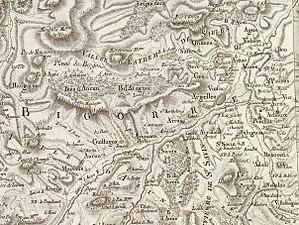
Argelès-Gazost sur la Carte de Cassini.
Villelongue est une commune française située dans le département des Hautes-Pyrénées, en région Occitanie.
Saint-Savin est une commune française située dans le département des Hautes-Pyrénées, en région Occitanie. Elle appartient selon l'INSEE à la banlieue de l'unité urbaine d'Argelès-Gazost, petite agglomération d'environ 7 000 habitants.
Aucun est une commune française située dans le département des Hautes-Pyrénées, en région Occitanie.
Uz est une commune française située dans le département des Hautes-Pyrénées, en région Occitanie.
Salles est une commune française située dans le département des Hautes-Pyrénées, en région Occitanie.
Lau-Balagnas est une commune française située dans le département des Hautes-Pyrénées, en région Occitanie.
Bun est une commune française située dans le département des Hautes-Pyrénées, en région Occitanie.
Arcizans-Avant est une commune française située dans le département des Hautes-Pyrénées, en région Occitanie.
Ouzous est une commune française située dans le département des Hautes-Pyrénées, en région Occitanie.
Ayzac-Ost est une commune française située dans le département des Hautes-Pyrénées, en région Occitanie.
Gez est une commune française située dans le département des Hautes-Pyrénées, en région Occitanie.
Arrens-Marsous est une commune française située dans le département des Hautes-Pyrénées, en région Occitanie associant deux villages, Arrens et Marsous. Elle appartient selon l'INSEE à la banlieue de l'unité urbaine d'Argelès-Gazost, petite agglomération d'environ 7 000 habitants.
Arcizans-Dessus est une commune française située dans le département des Hautes-Pyrénées, en région Occitanie.
Le val d'Azun est une des sept vallées des Pyrénées françaises du Lavedan, partie sud-occidentale de la Bigorre qui appartient actuellement au département des Hautes-Pyrénées, région Occitanie. C'est un ensemble de hautes vallées pyrénéennes qui bute au nord sur le bassin de Lourdes, à l'est sur la vallée de l'Adour, au sud sur l'Aragon par le Balaïtous et, à l'ouest sur le Béarn.
Ayros-Arbouix est une commune française située dans le département des Hautes-Pyrénées, en région Occitanie.
Sère-en-Lavedan est une commune française située dans le département des Hautes-Pyrénées, en région Occitanie.
Boô-Silhen est une commune française située dans le département des Hautes-Pyrénées, en région Occitanie.
Agos-Vidalos est une commune française située dans le département des Hautes-Pyrénées, en région Occitanie.
Beaucens est une commune française située dans le département des Hautes-Pyrénées, en région Occitanie.
Saint-Pastous est une commune française située dans le département des Hautes-Pyrénées, en région Occitanie.
Adast est une commune française située dans le département des Hautes-Pyrénées, en région Occitanie.
Vier-Bordes est une commune française située dans le département des Hautes-Pyrénées, en région Occitanie.
Pierrefitte-Nestalas est une commune française située dans le département des Hautes-Pyrénées, en région Occitanie. Située en amont du Gave de Pau, juste au sud d'Argelès-Gazost, c'est la ville-centre de l'unité urbaine de Pierrefitte-Nestalas, la plus petite agglomération du département.
Préchac est une commune française située dans le département des Hautes-Pyrénées, en région Occitanie.
Gaillagos est une commune française située dans le département des Hautes-Pyrénées, en région Occitanie.
Sireix est une commune française située dans le département des Hautes-Pyrénées, en région Occitanie.
Arras-en-Lavedan est une commune française située dans le département des Hautes-Pyrénées, en région Occitanie.
Soulom est une commune française située dans le département des Hautes-Pyrénées, en région Occitanie. Située en amont du Gave de Pau, juste au sud d'Argelès-Gazost, elle fait partie de l'unité urbaine de Pierrefitte-Nestalas, la plus petite agglomération du département.